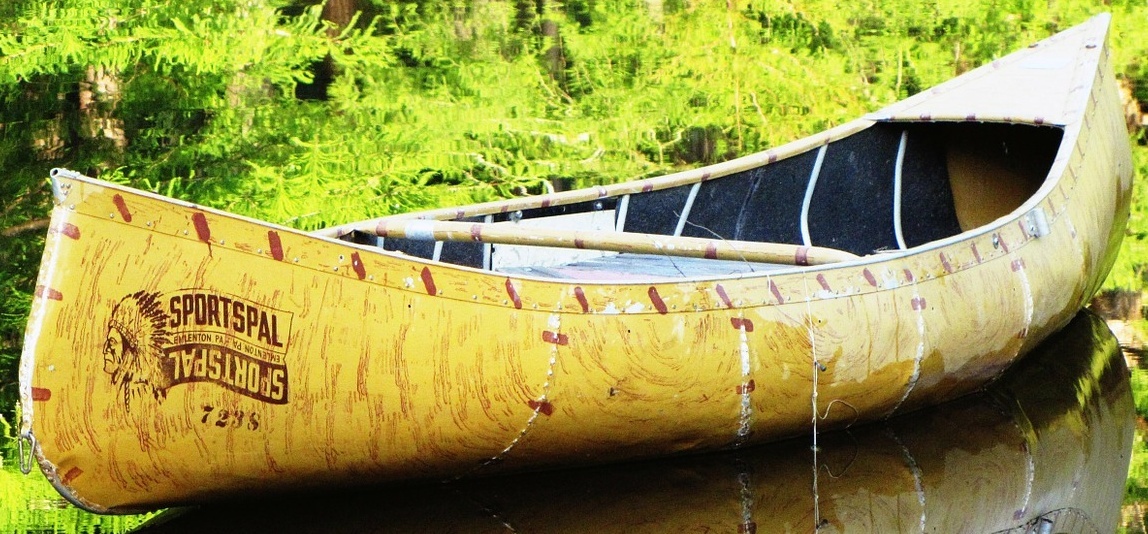
Vehicle type: Ships